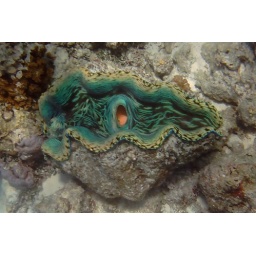
a massive blue lipped clam - the colour is amazing, and it was in very deep water